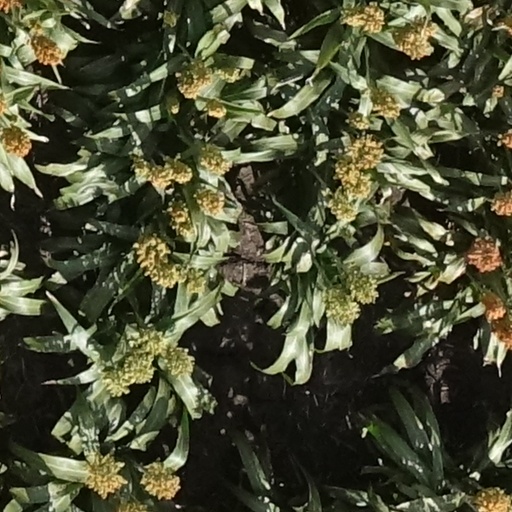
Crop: sorghum